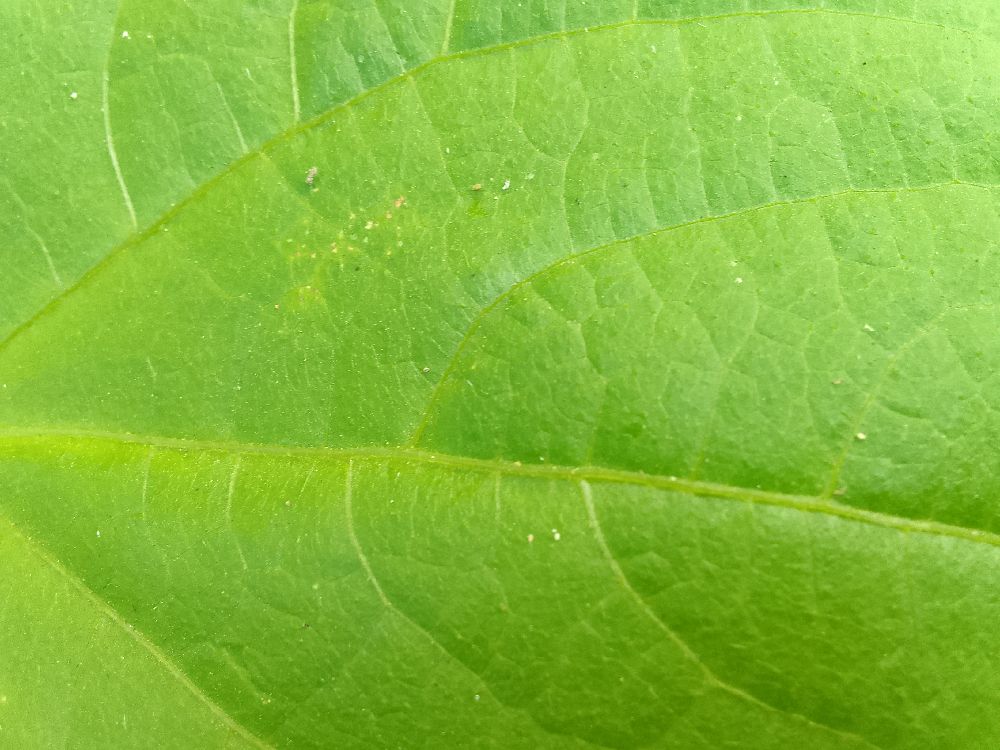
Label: healthy